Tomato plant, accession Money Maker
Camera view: vertical (180 deg); turntable rotation: 120 degrees
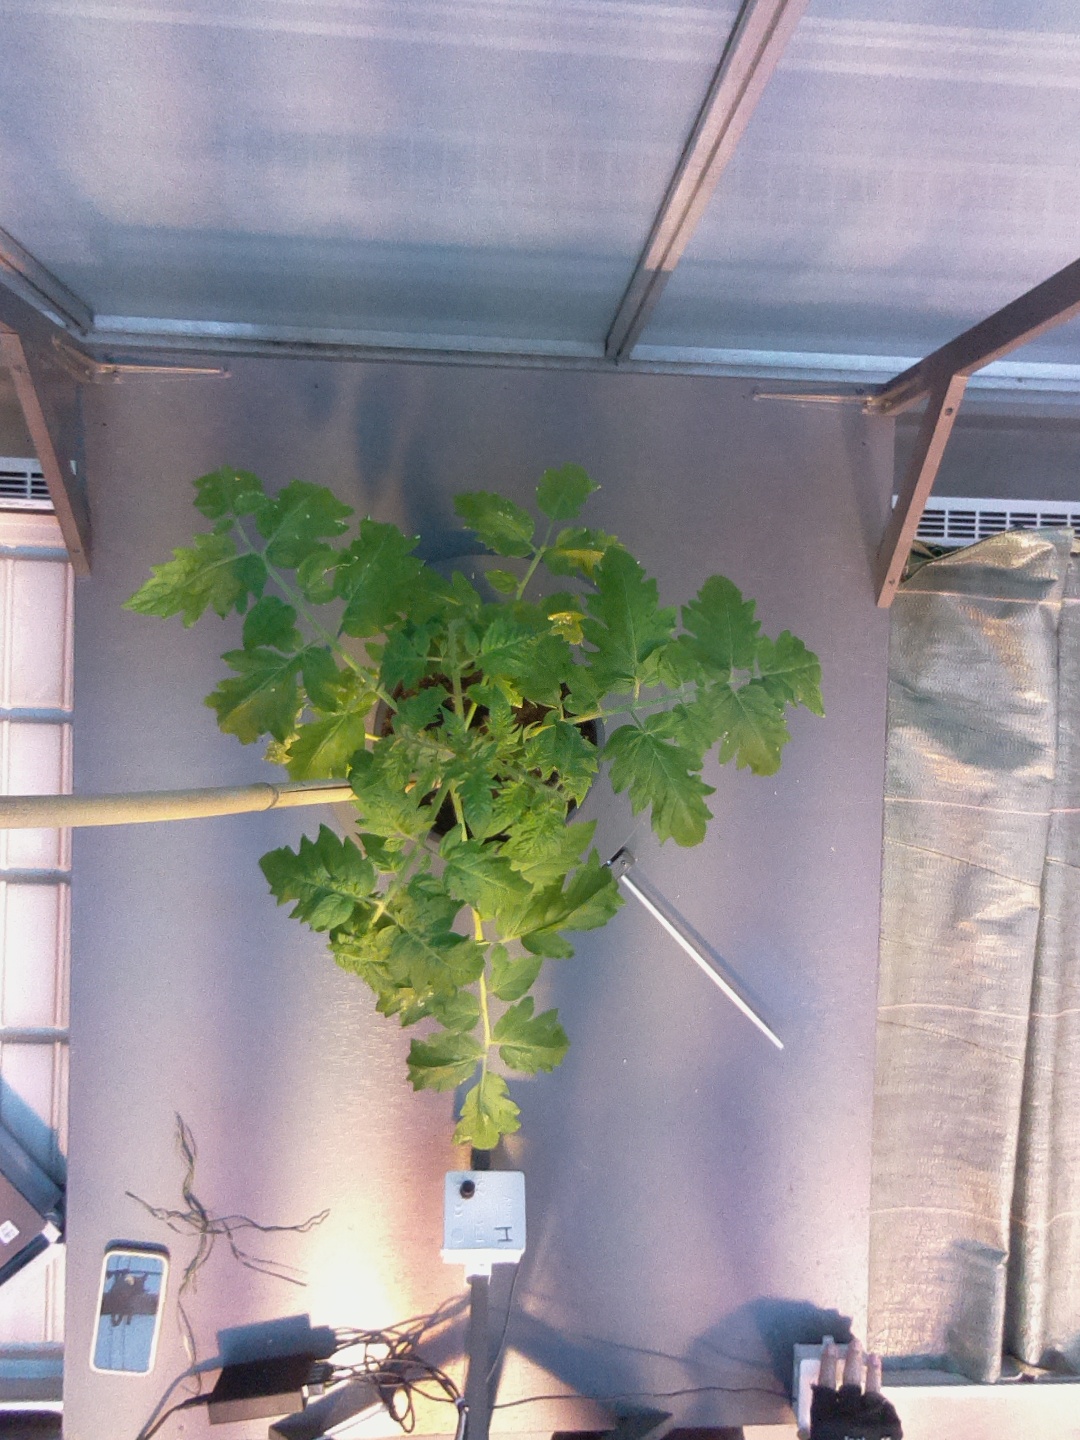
BBCH growth stage 20: First Side shoot start formed